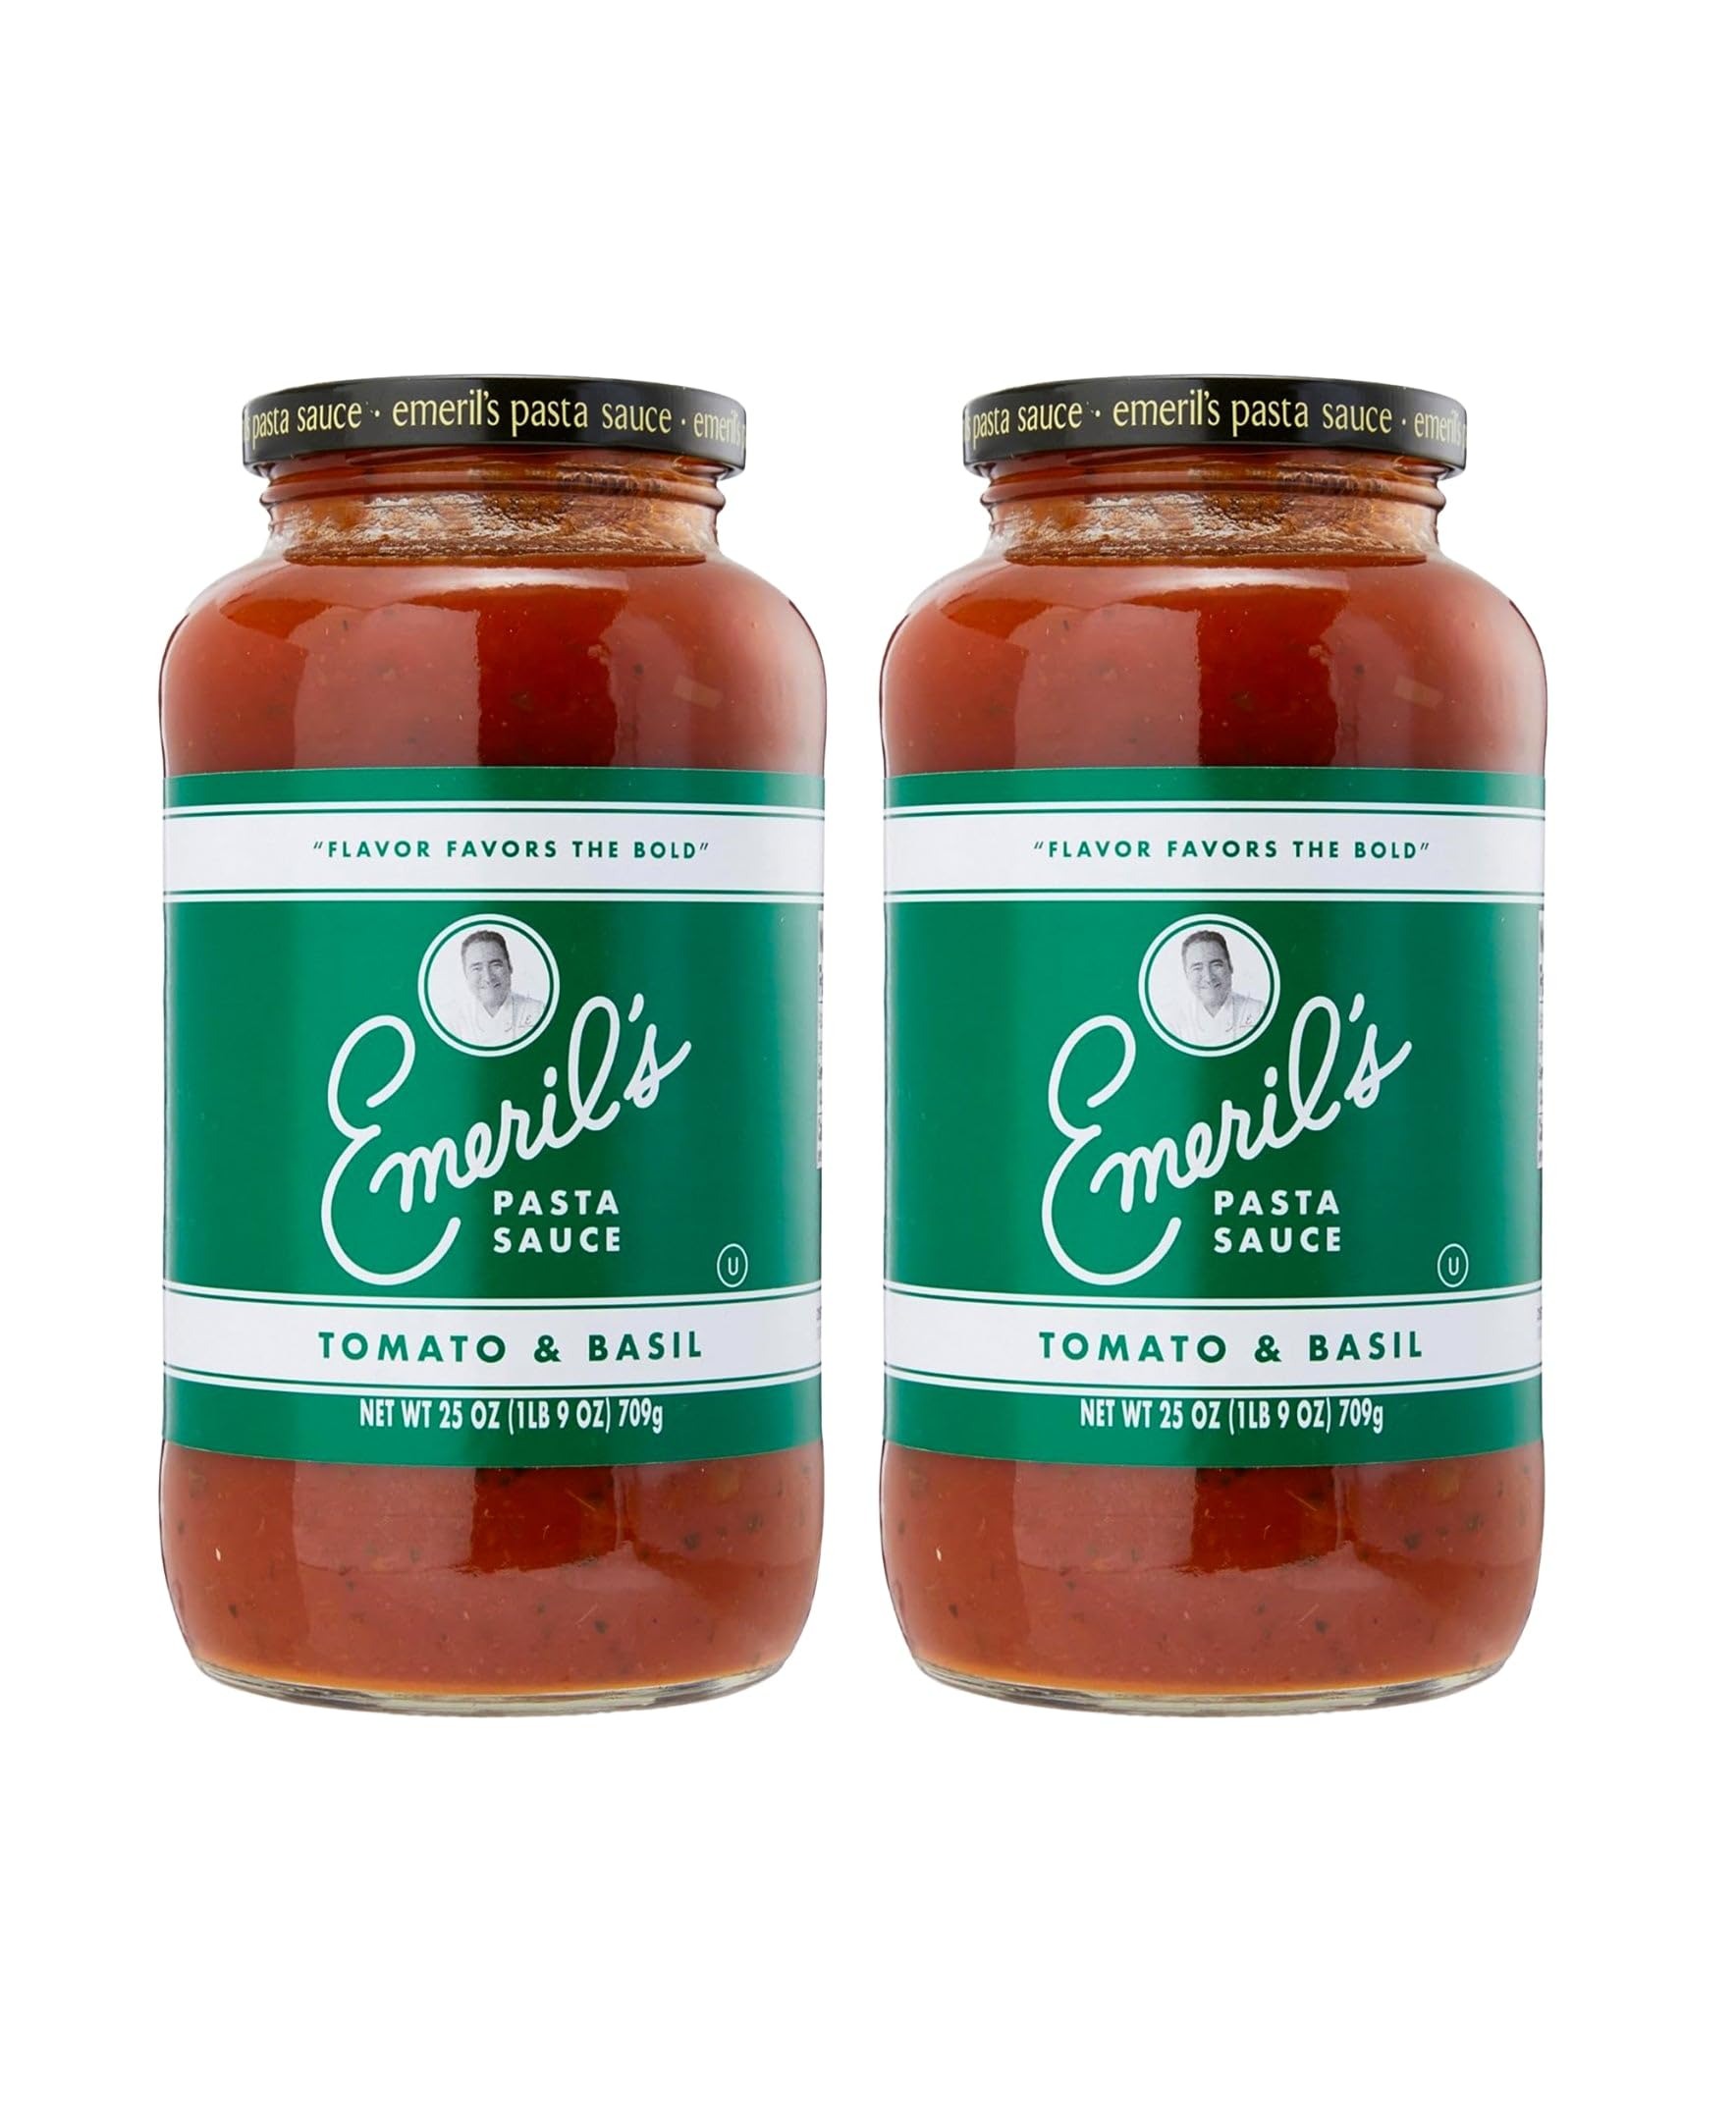
Item Name: Emeril Lagasse Pasta Sauce - 25 Oz Jar Tomato Basil 2-PK Gourmet Sauces: Best for Homemade Pasta, Spaghetti, Pizza & More - Premium, Bold & Flavorful
Bullet Point 1: Emeril's Sauce - Available in five distinct flavors, arrabbiata sauce, homestyle marinara pasta sauce, roasted garlic pasta sauce, tomato basil pasta sauce, and vodka sauce, offering a versatile selection for different culinary tastes and recipes.
Bullet Point 2: Convenient Packaging - Comes in easy-to-use jars or containers, designed for simple pouring and storage, perfect for quick meal preparation. Pre-made and ready to heat, saving time in the kitchen while providing a gourmet touch to your meals.
Bullet Point 3: Authentic Italian Recipes - Crafted based on traditional Italian recipes to deliver an authentic and delicious dining experience at home.
Bullet Point 4: Versatile Use - Suitable for a variety of dishes beyond pasta, such as pizzas, casseroles, and as a base for soups and stews. Each sauce is carefully crafted to deliver a robust and well-balanced flavor profile, enhancing the taste of any dish.
Bullet Point 5: Family-friendly - Offers flavors that appeal to both adults and children, making it a great addition to family dinners.
Product Description: ### Elevate Every Meal with **Emeril Lagasse’s Gourmet 25-oz Sauces** Indulge in a **true culinary masterpiece** with **Emeril Lagasse’s 25-oz Sauces**, available in Singles and 6-Packs. Crafted with **premium ingredients** and inspired by the bold flavors of Italian cuisine, these versatile sauces bring restaurant-quality taste straight to your kitchen. Whether you're preparing a classic pasta dish, a savory pizza, or a flavorful seafood creation, these sauces offer **endless possibilities** for delicious, home-cooked meals. ### A Sauce for Every Dish **Arrabbiata Sauce** – Turn up the heat with this fiery blend of **ripe tomatoes, chili peppers, and aromatic herbs**. Ideal for **penne, spicy shrimp, grilled chicken, or as a zesty dip for crusty bread**. **Homestyle Marinara** – Slow-simmered **tomatoes, onions, and garlic** create a rich, comforting flavor perfect for **spaghetti, meatball subs, baked eggplant parmesan, or as a dipping sauce for mozzarella sticks**. **Roasted Garlic Sauce** – Packed with the bold, savory flavor of **slow-roasted garlic and a medley of herbs**, this sauce is perfect for **pasta, roasted vegetables, grilled steak, or a gourmet pizza base**. **Tomato Basil Sauce** – A light, fragrant blend of **sun-ripened tomatoes and fresh basil**, capturing the essence of summer. Use it for **ravioli, bruschetta, homemade soups, or drizzling over caprese salad**. **Vodka Sauce** – A luxurious fusion of **rich tomatoes, velvety cream, and a splash of vodka**, delivering a smooth and sophisticated flavor. Perfect for **penne alla vodka, creamy seafood dishes, stuffed peppers, or even as a sauce for gourmet burgers**. ### Uncompromising Quality & Flavor Each **Emeril’s Signature Sauce** is made with **only the finest ingredients**, ensuring **authentic flavor and versatility** in every jar. Whether you're preparing a **family dinner, a gourmet brunch, or a last-minute appetizer**, these sauces make every dish **effortless and unforgettable**. **Transform any meal into a flavorful masterpiece—one jar at a time.**
Value: 2.0
Unit: Count

Price: 21.78